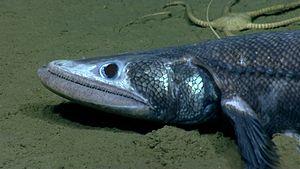
Bathysauridae est une famille de poissons à nageoires rayonnées de l'ordre des Aulopiformes, vivant dans les grands fonds marins.